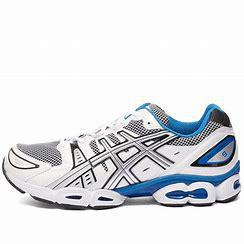
Brand: Asics
Model: Gel Nimbus 9